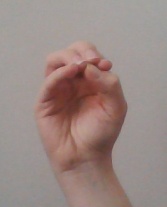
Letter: ha